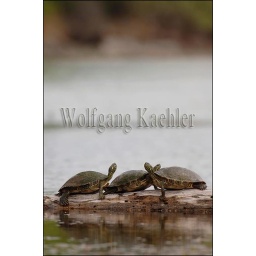
Usa, texas, hill country near hunt, river cooter turtles sitting on log in sunshine